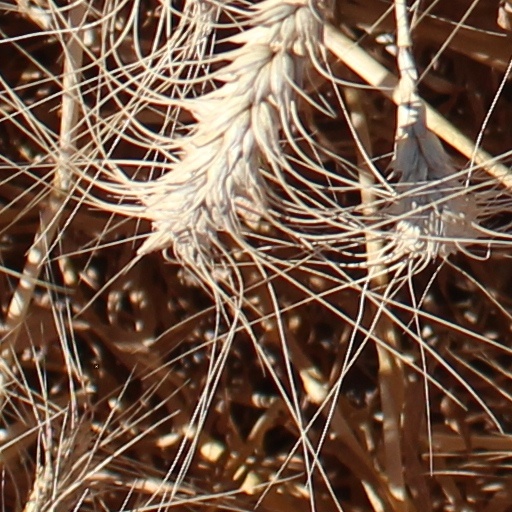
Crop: wheat